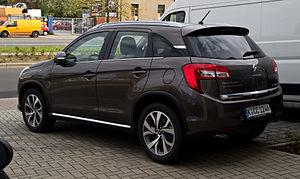
Le C4 Aircross est un crossover commercialisé par le constructeur automobile français Citroën. La première génération, vendue de juin 2012 à novembre 2017 en Europe est basée sur le Mitsubishi ASX. La deuxième génération, présentée en avril 2018 et commercialisée en Chine, est une version allongée du Citroën C3 Aircross.